Luis Russell

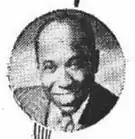

Luis Carl Russell (August 5, 1902 – December 11, 1963) was a pioneering Panamanian jazz pianist, orchestra leader, composer, and arranger.